The Ape and the Fox

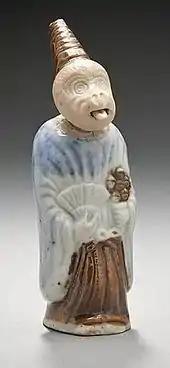
A 19th-century Japanese netsuke in the form of a dancing monkey

An alternative fable with the same implication that one's basic nature will ultimately betray itself was translated under the title "The Dancing Monkeys" by George Fyler Townsend in 1867. A prince has trained a troop of dancing monkeys to perform at court, "arrayed in their rich clothes and masks". However, a courtier disrupts their human pretence by scattering nuts on the stage, for which the monkeys immediately scramble. Formerly this had formed part of the oldest collection of Aesop's fables, the lost "Aisopeia" of Demetrius of Phalerum, and may have been of Oriental origin. The fable was versified by John Ogilby as "An Aegyptian King and his Apes" and told by Roger L'Estrange with the reflection that "it is not in the Power of Study and Discipline to extinguish Natural Inclinations". That moral was put more directly in the German version set by Andre Asriel as the last of his "Sechs Fabeln nach Äsop" (1922): "Ape is always ape, even when taught to dance" ("Das Affen bleiben immer Affen, auch wenn man sie das Tanzen lehrt").